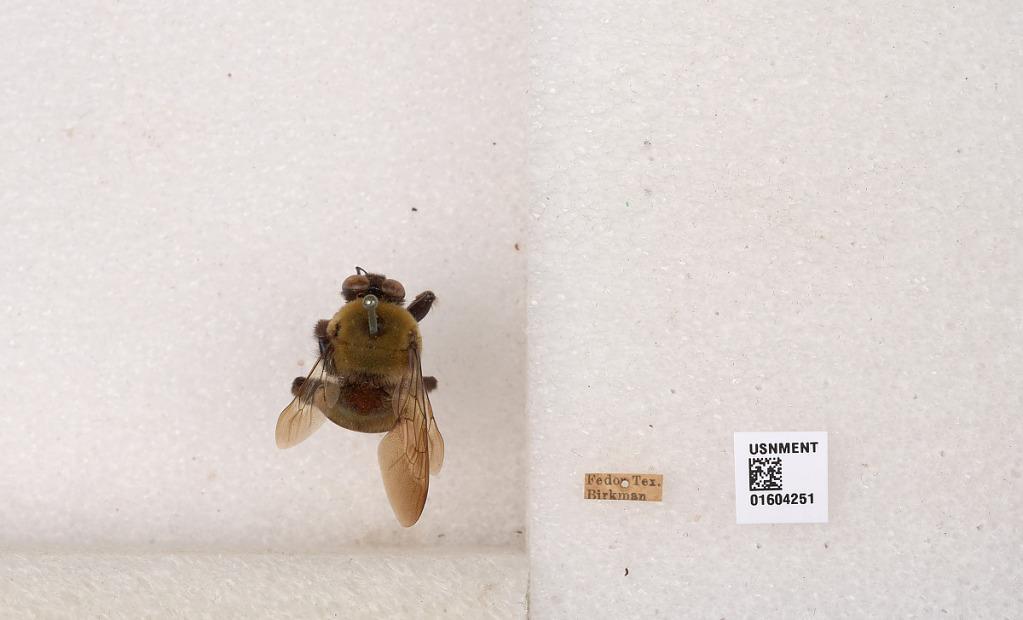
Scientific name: Xylocopa (Xylocopoides) virginica virginica (Linnaeus)
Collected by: Birkman
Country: United States
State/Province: Texas
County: Lee
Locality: Fedor